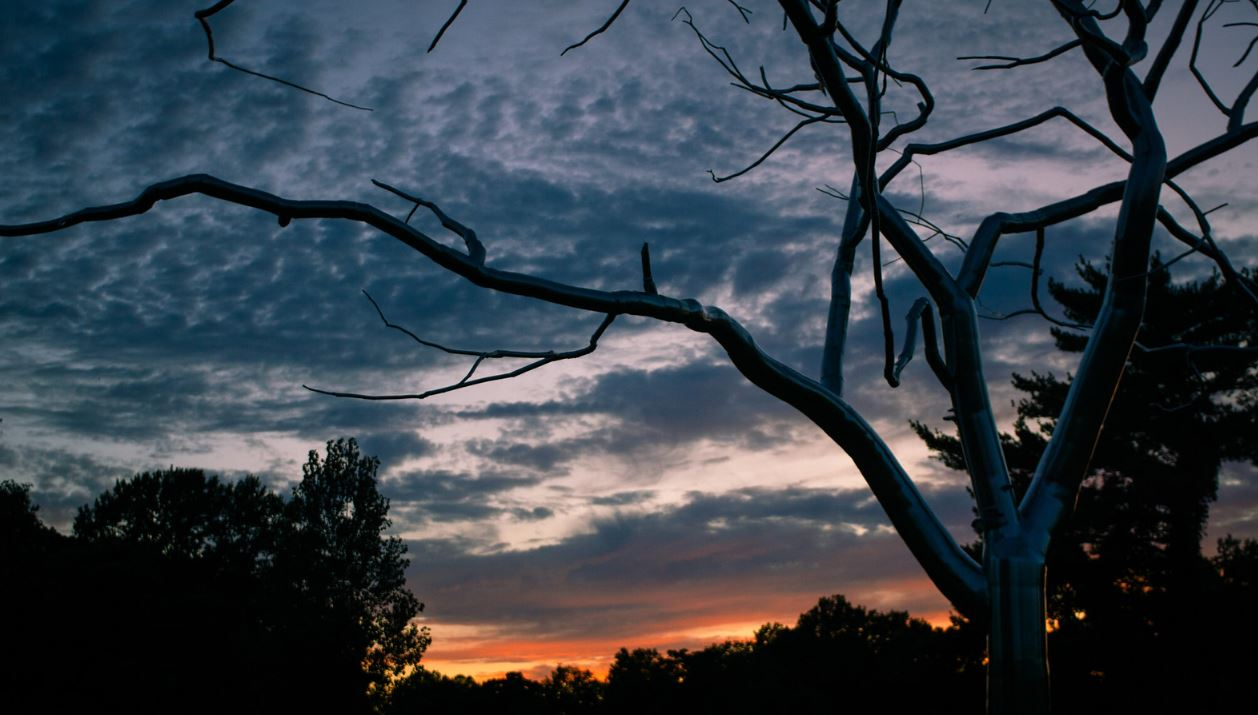
Fire: no
Smoke: no